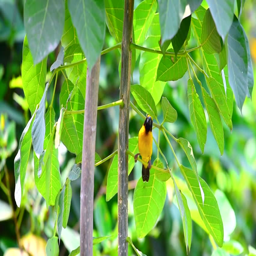
biological species perched on a tree branch in nature